Le Morne-Vert

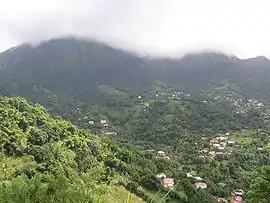
General view of Le Morne-Vert and the Pitons du Carbet

Le Morne-Vert is a village and commune in the French overseas department of Martinique.